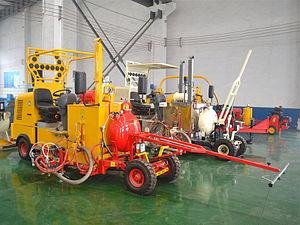
Moyenne Machine de conduite thermoplastique de marquage au sol de pulvérisation
Une machine de marquage routier est un dispositif mécanique qui matérialise les marquages routiers sur la surface de la route ou les parcs de stationnement afin de garantir l'ordre et la sécurité du trafic, notamment en respectant les règles s'appliquant à la signalisation routière horizontale.